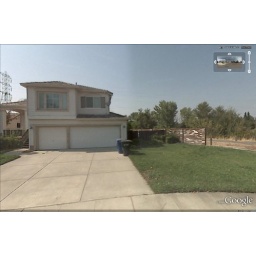
Google Earth street view of house and yard before I bought it in 2008.